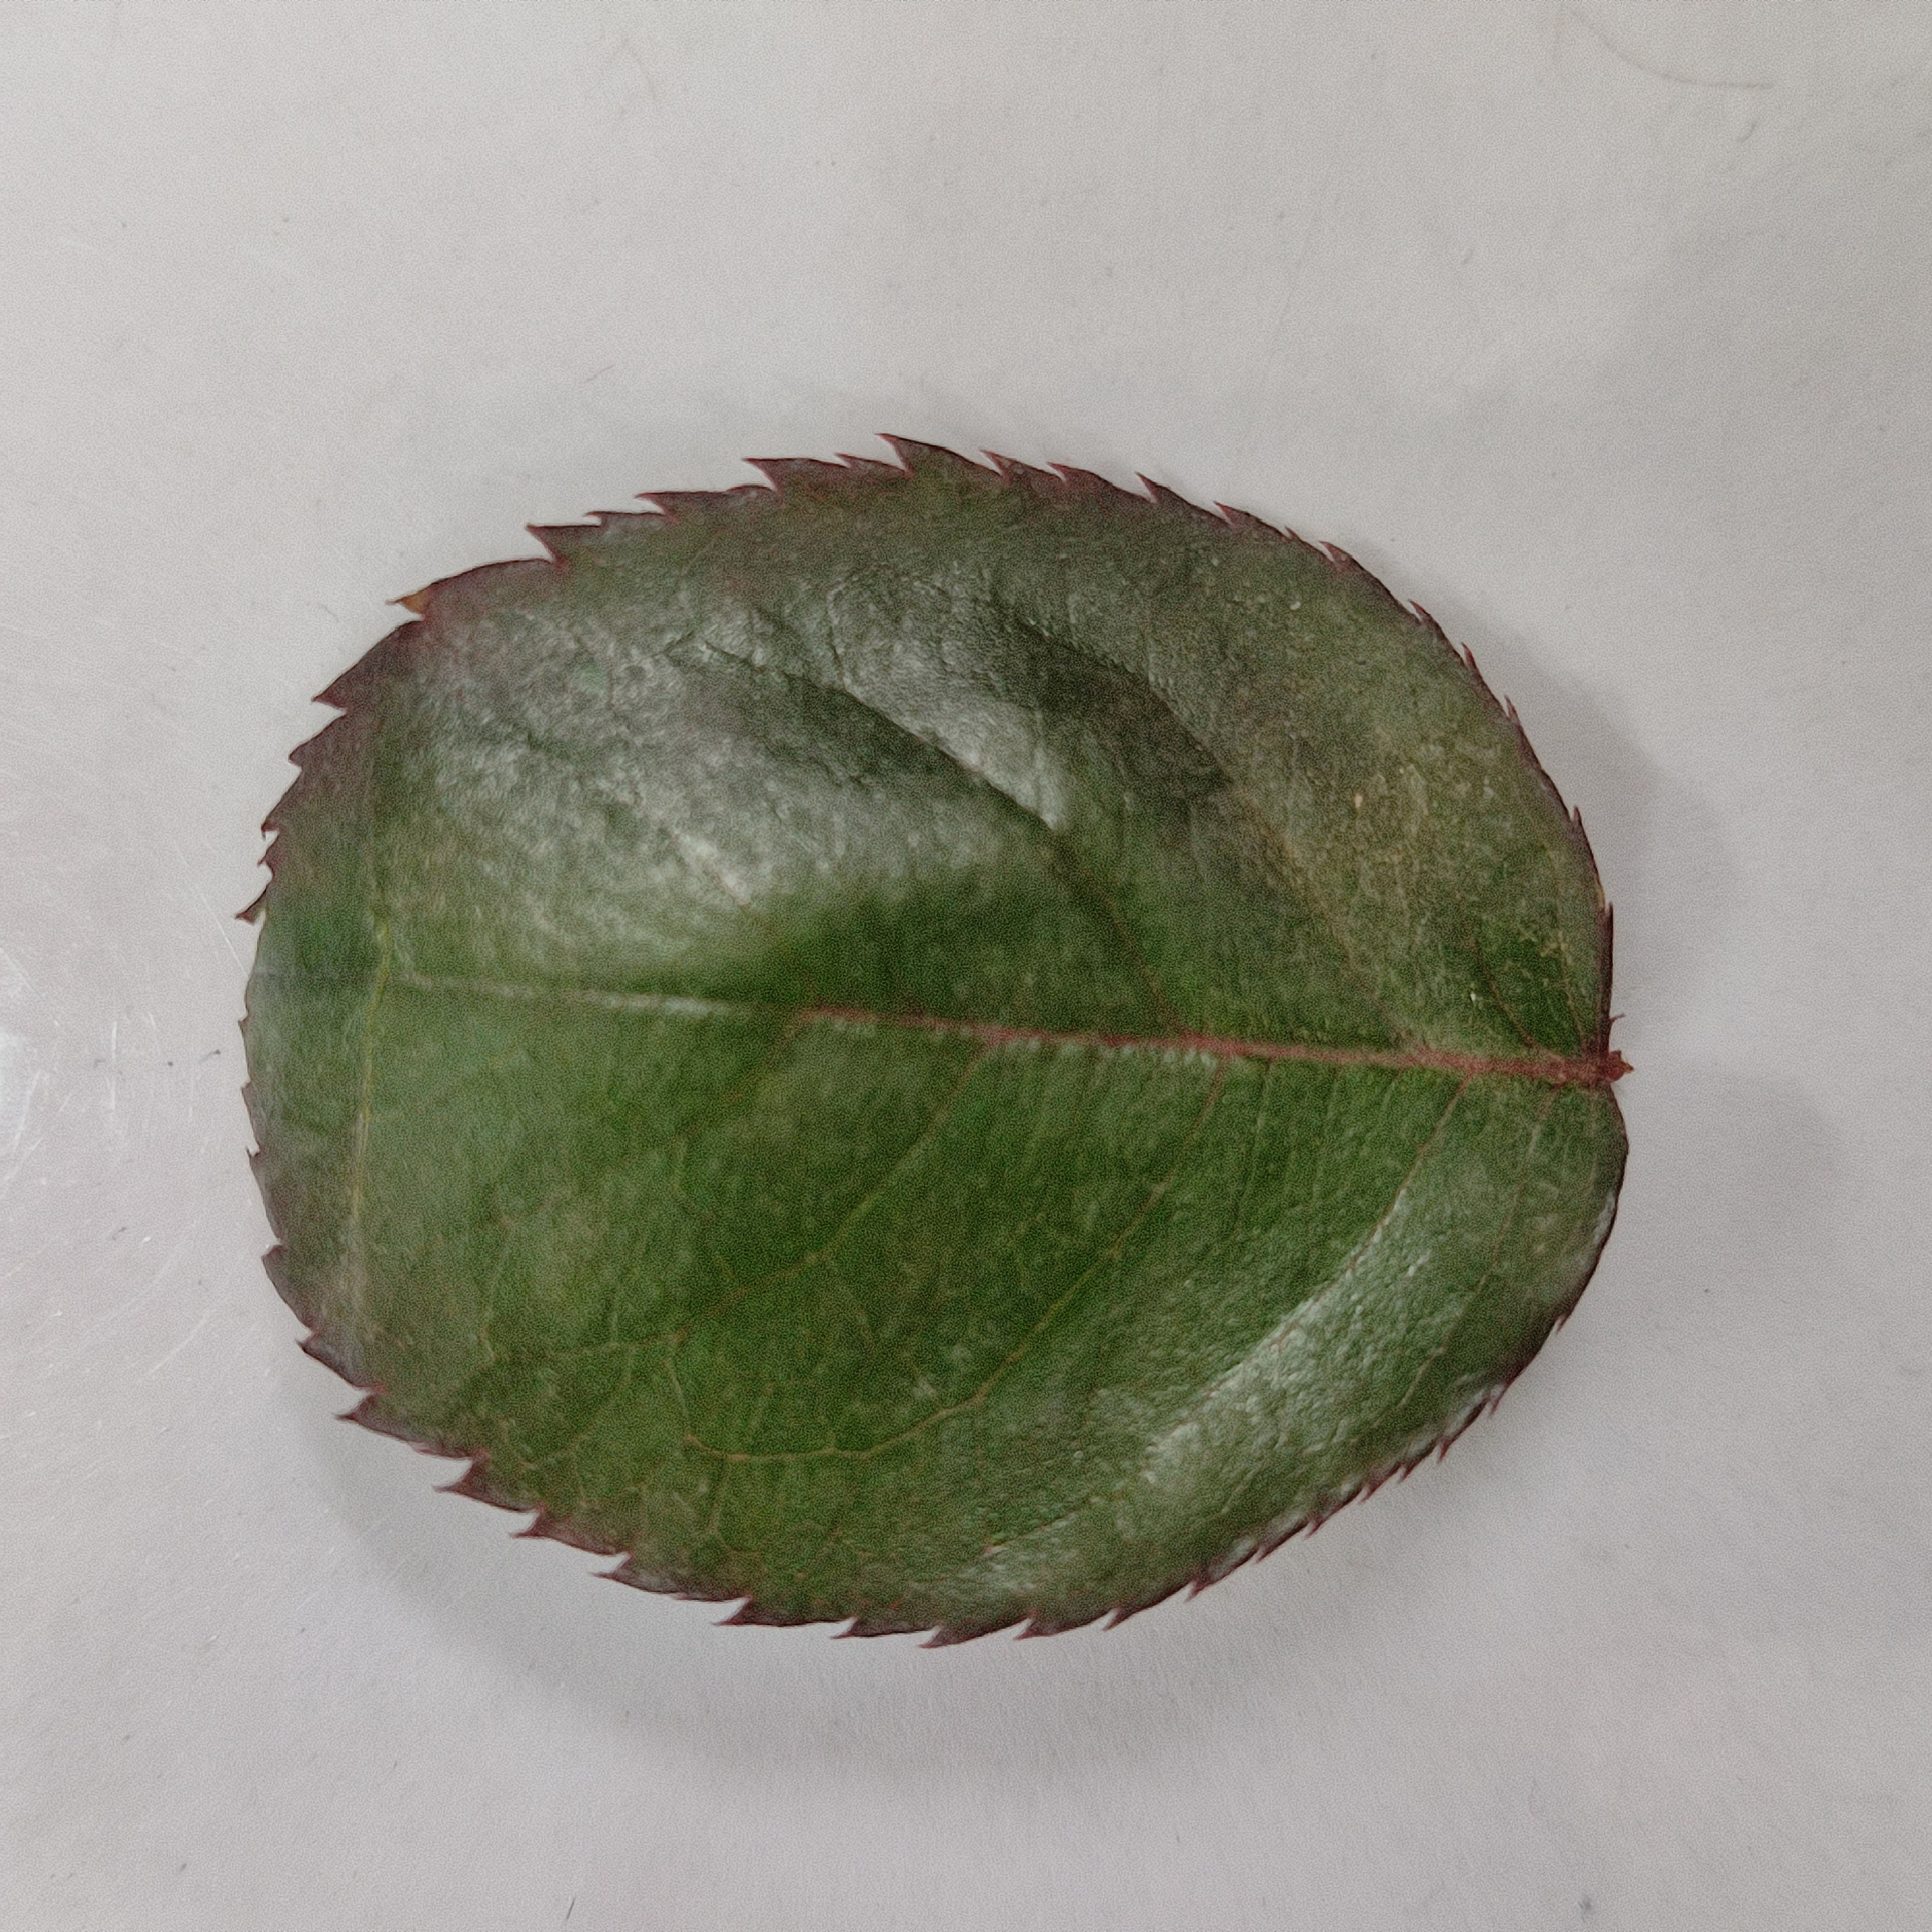
Label: Healthy Leaf